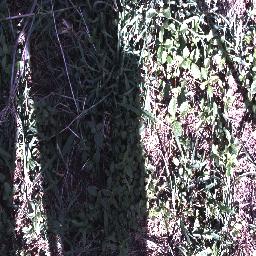
Label: negative